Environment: real
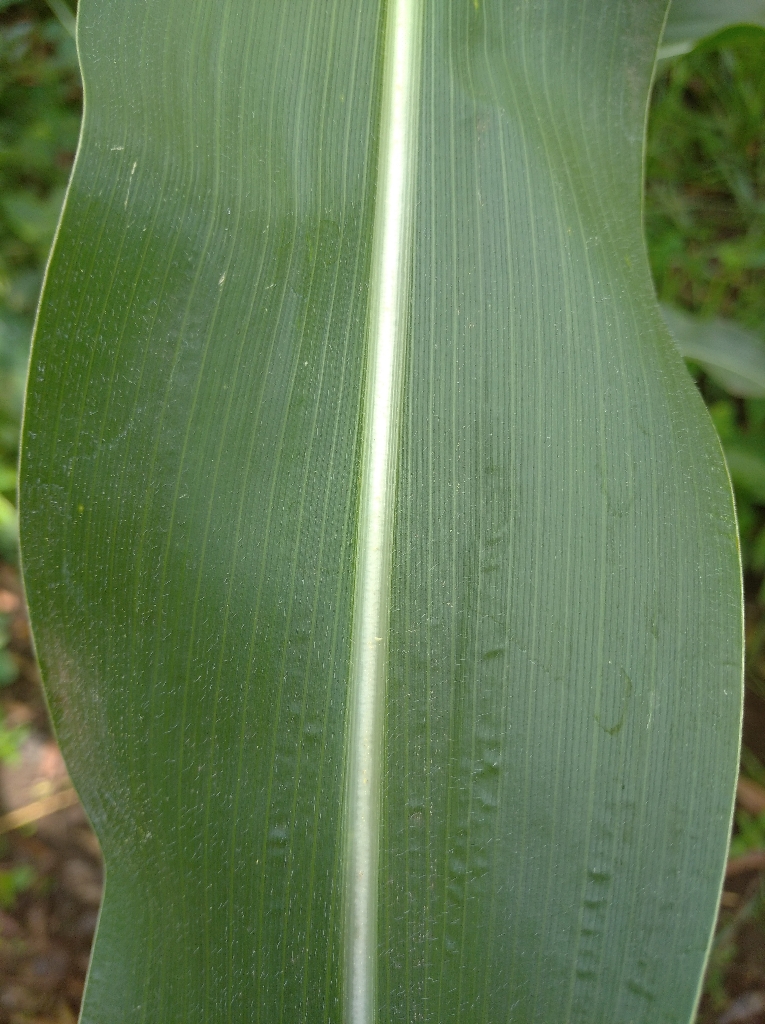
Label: healthy